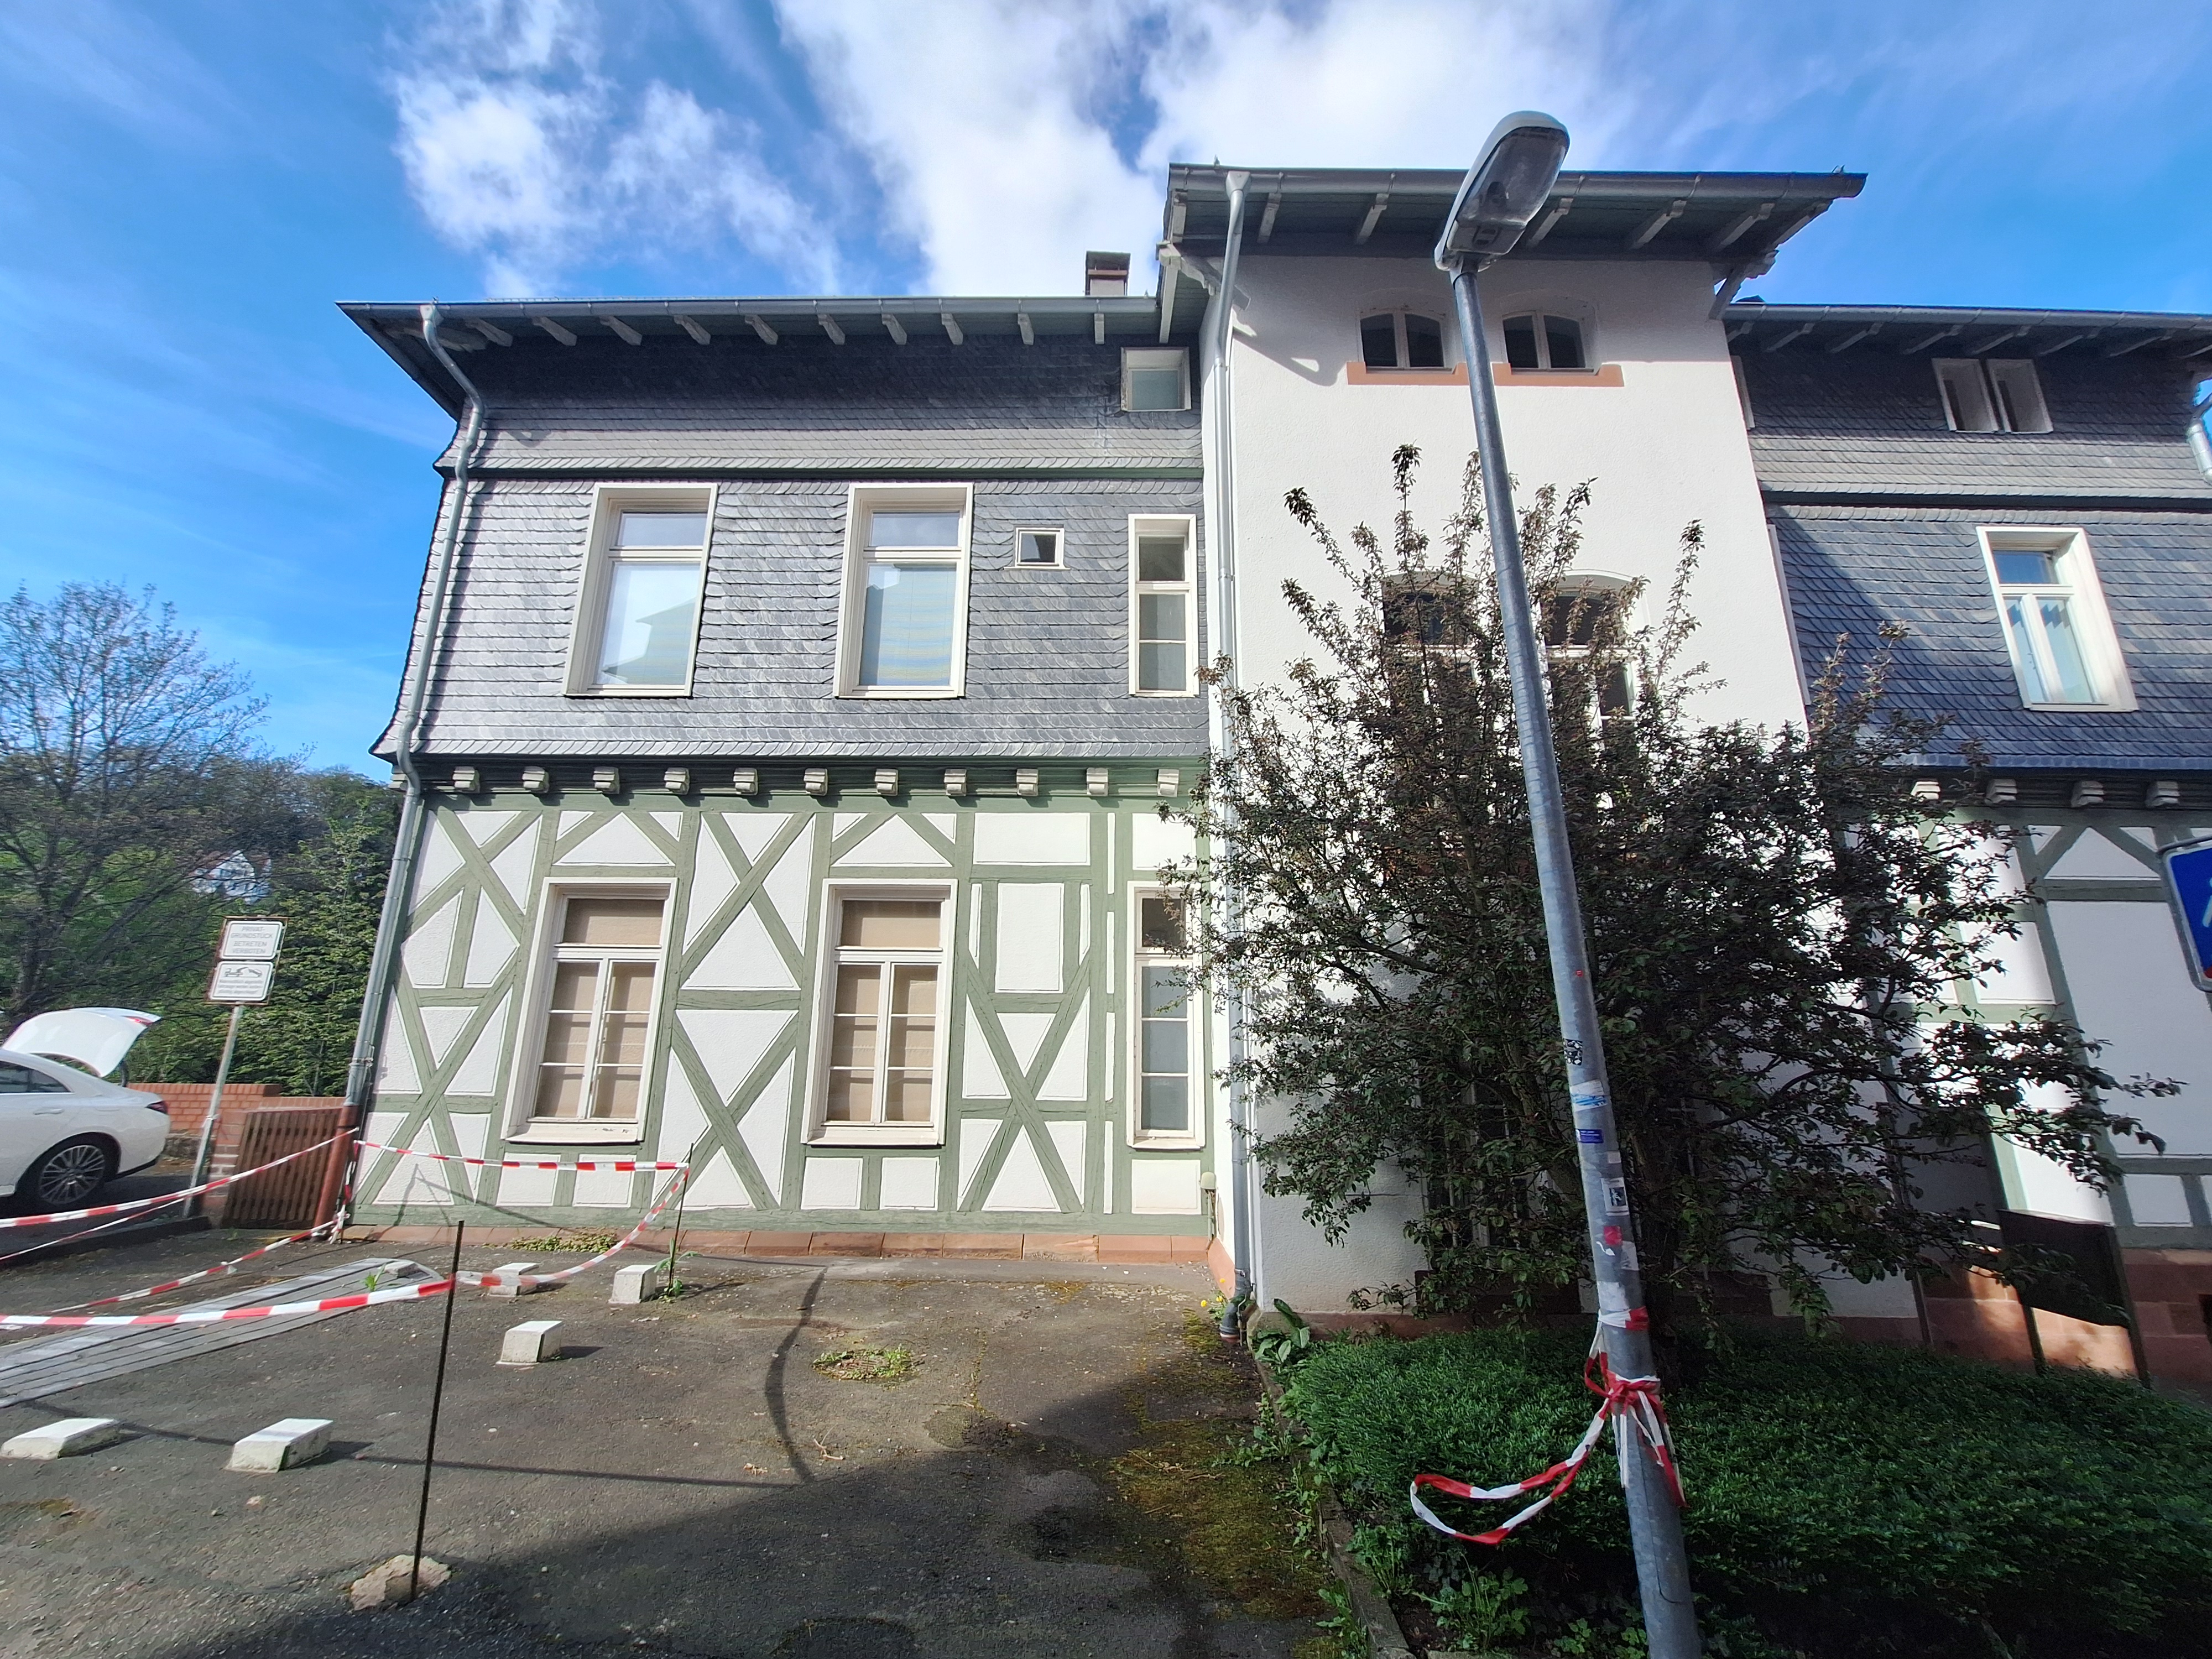
Building: Roter-Graben-10